Vaneau station

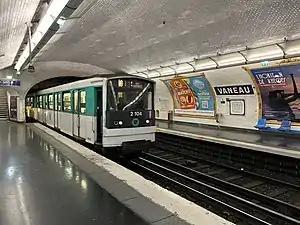
MF 67 at Vaneau

Vaneau is a station on line 10 of the Paris Metro, located on the border of the 6th and 7th arrondissements. It is named after the nearby rue Vaneau, which was in turn named after Louis Vaneau (1811-1830), a student who was killed during the July Revolution in 1830.